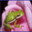
Label: frog